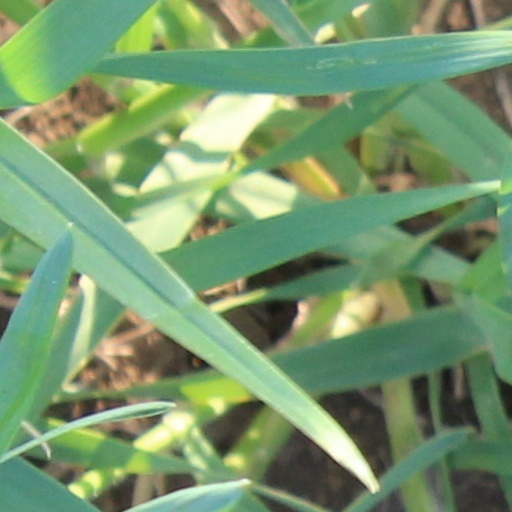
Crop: wheat